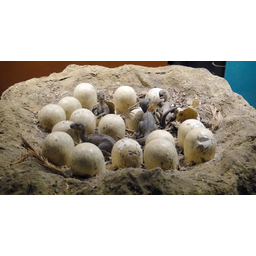
Label: trash